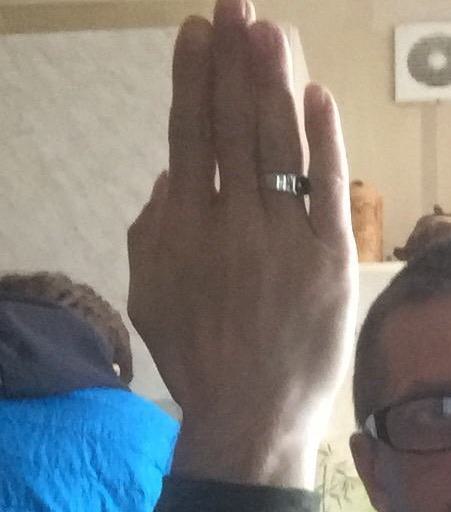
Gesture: stop_inverted